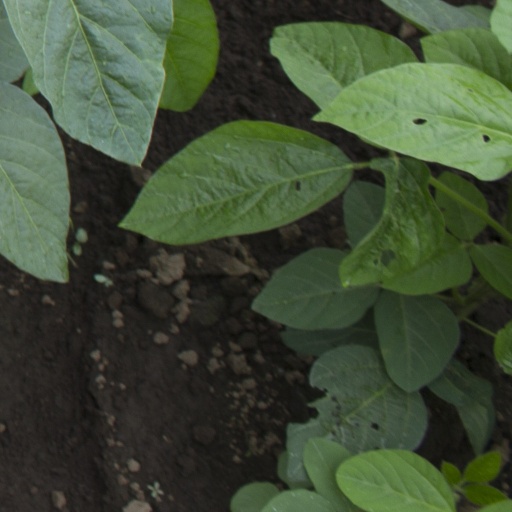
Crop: soybean